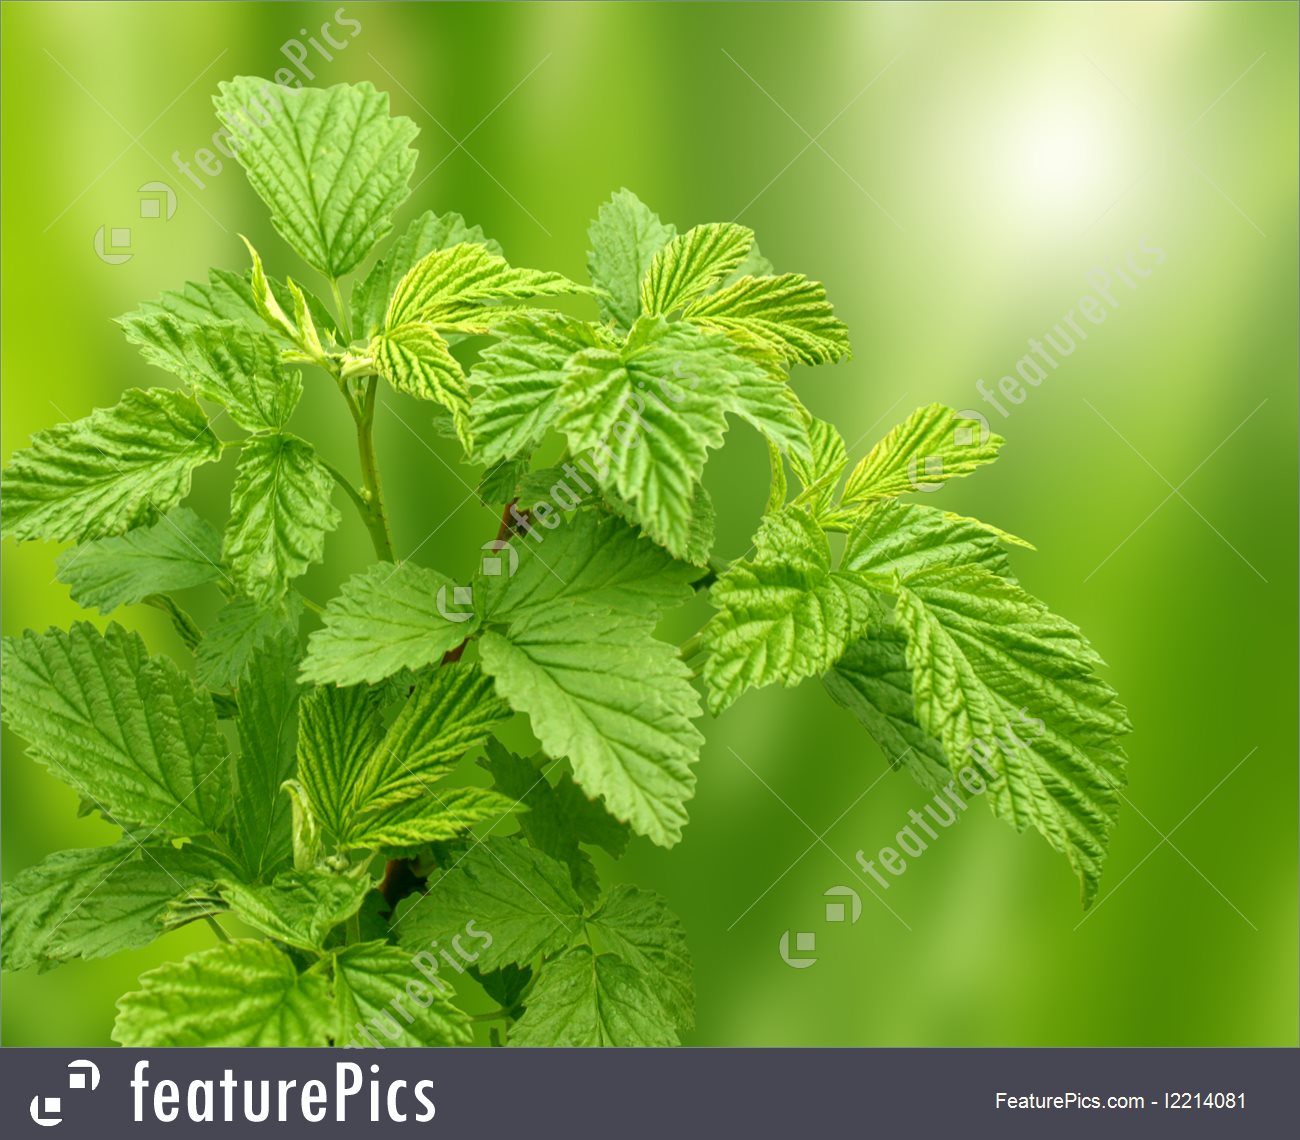
Labels: Raspberry leaf, Raspberry leaf, Raspberry leaf, Raspberry leaf, Raspberry leaf